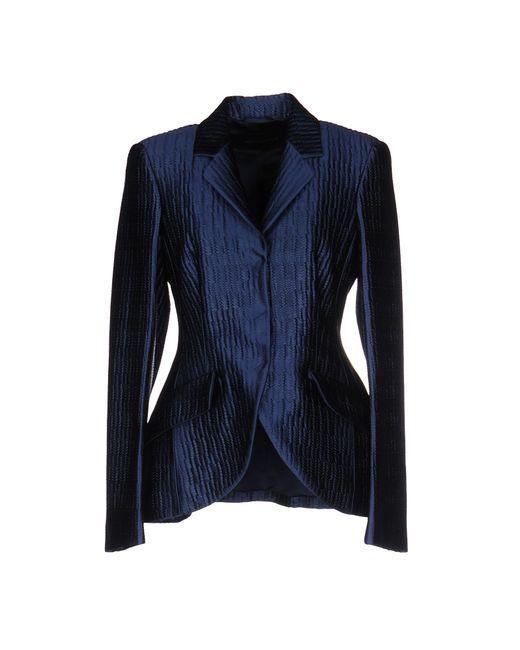
Dunkelblauer Seidenmantel für den formellen Gebrauch